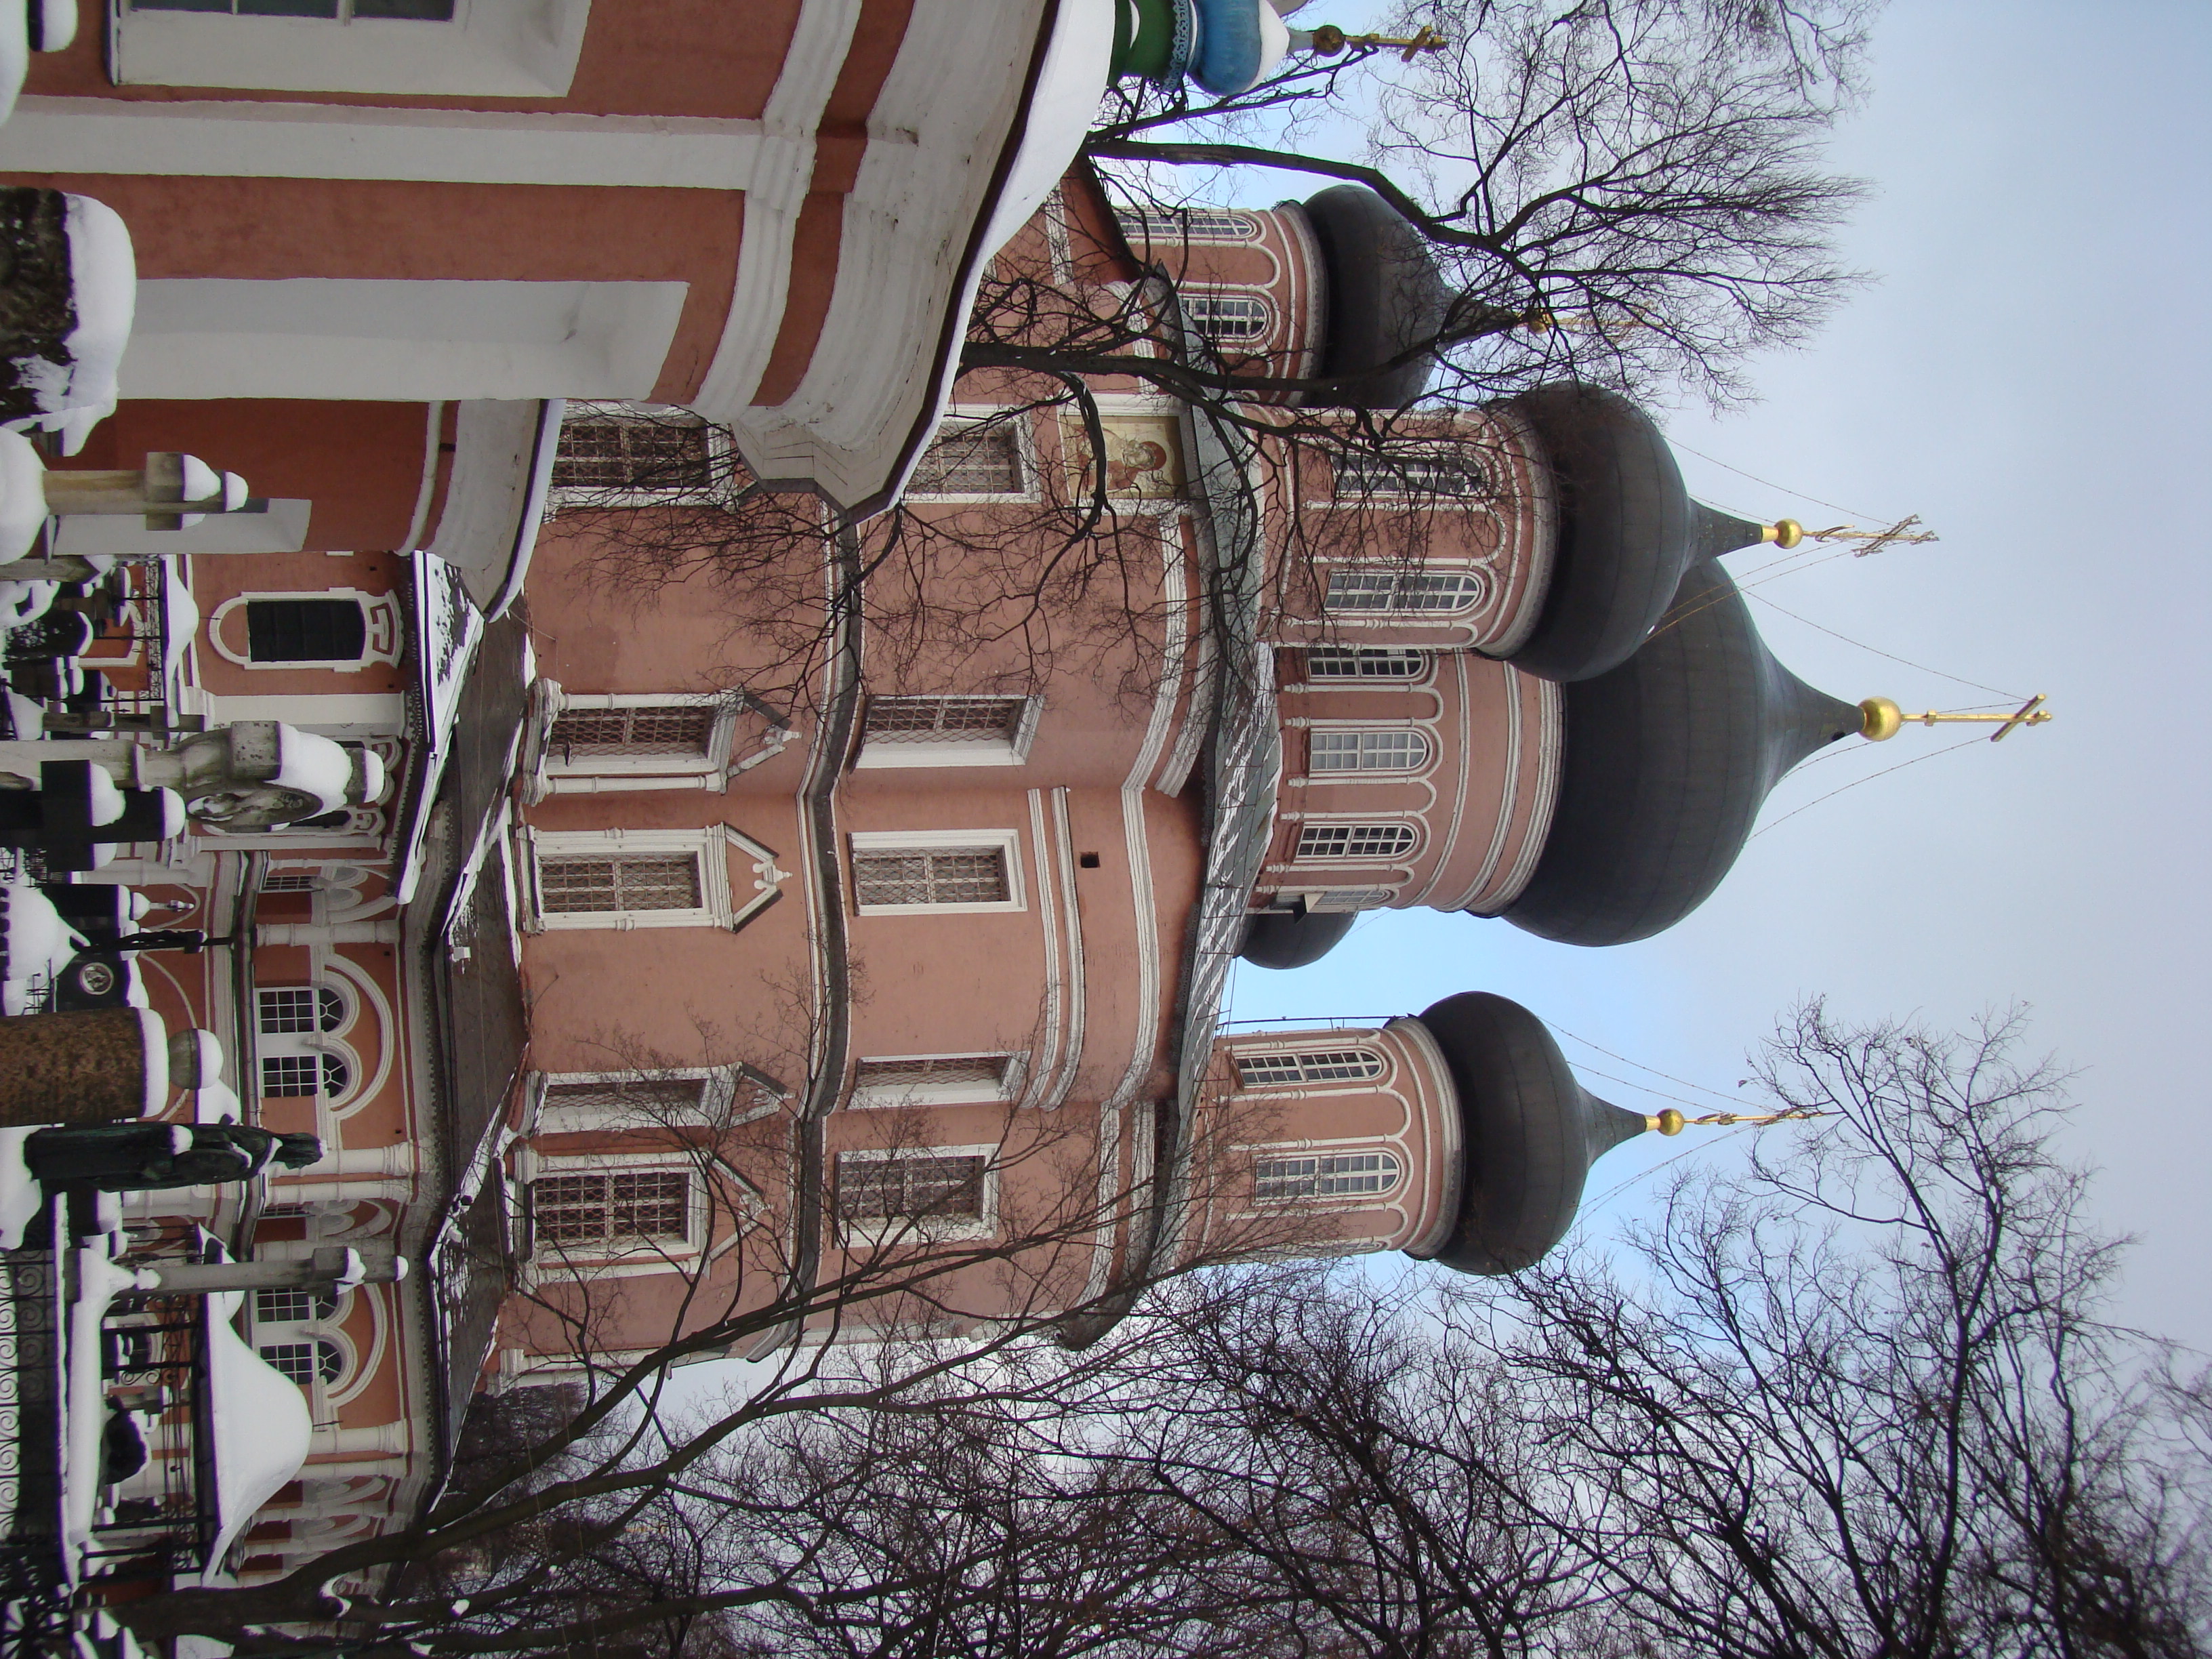
building, city, church, cathedral, place of worship, monastery, synagogue, sony, moscow, russia, moskau, dsc, h9, dsch9